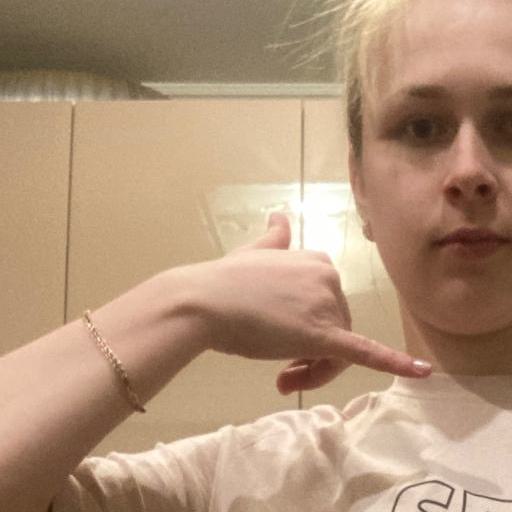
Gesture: call